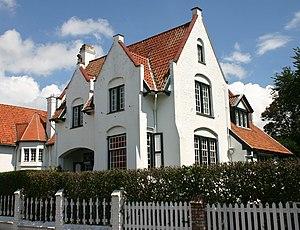
Villa Ter Wilgen à Duinbergen. Résidence d'été du peintre belge Emmanuel Viérin. Les plans de cette villa ont été dessinés en 1910 par le frère du peintre, Joseph Viérin.
Emmanuel Viérin est un peintre belge né le 30 juin 1869 à Courtrai et décédé dans cette même ville le 13 janvier 1954.
Joseph Vierin, est un architecte belge qui a été échevin de Bruges.